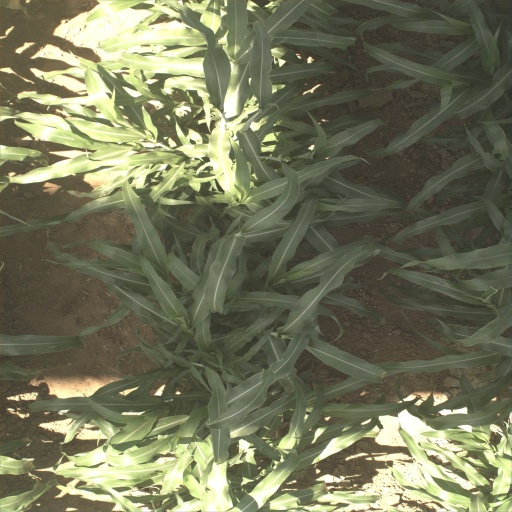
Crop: sorghum